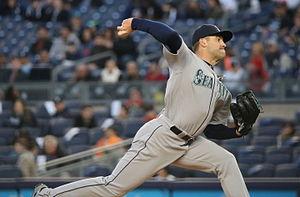
Nathan Alan Karns est un lanceur droitier des Royals de Kansas City de la Ligue majeure de baseball.